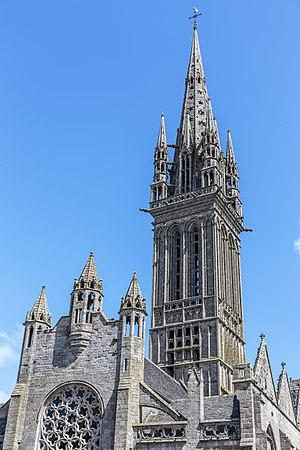
Côté Ouest de la chapelle du Kreisker à Saint-Pol-de-Léon (Finistère, Bretagne).
La chapelle Notre-Dame du Kreisker, « porte d'entrée » de la ville épiscopale de Saint-Pol-de-Léon, est un édifice majeur de l’architecture religieuse bretonne.
.